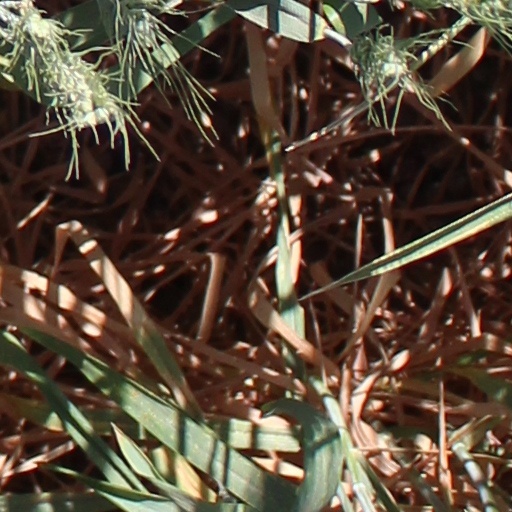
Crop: wheat